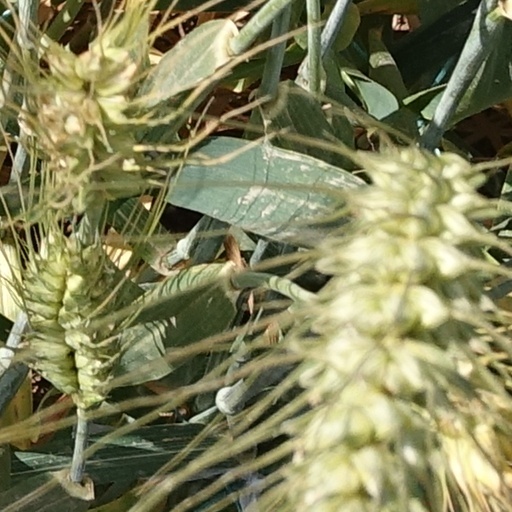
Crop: wheat